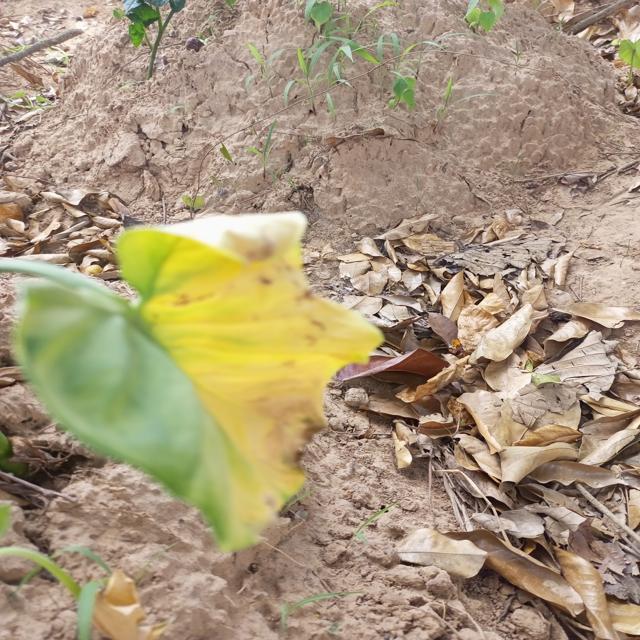
Label: Late_Blight